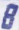
Number: 8